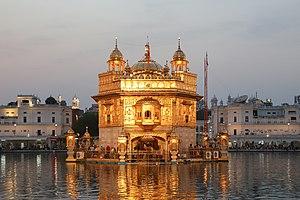
Temple d'or, Amritsar, Inde
Le Temple d'or est le nom informel du Harmandir Sahib, l'édifice le plus sacré des Sikhs, situé au cœur de la ville d'Amritsar, au Pendjab, dans le nord ouest de l'Inde. Le nom de « Temple d'Or » est dû à sa couverture dorée à l'or fin.